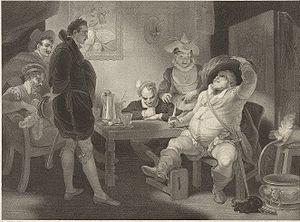
John Boydell, né le 19 janvier 1719 à Dorrington Lane et mort le 12 décembre 1804 à Londres, est un éditeur et graveur anglais du XVIIIᵉ siècle spécialisé dans les gravures de reproduction. Il a contribué à faire basculer l'équilibre du commerce de la gravure entre la France et l’Angleterre en faveur de cette dernière et a été à l’origine d’une école de l'art britannique. Ancien graveur lui-même, Boydell a promu les intérêts des artistes ainsi que des mécènes et, ce faisant, son entreprise a prospéré.
Henri IV est une pièce de théâtre écrite entre 1596 et 1598 par William Shakespeare. Le personnage éponyme est le roi Henri IV d'Angleterre.